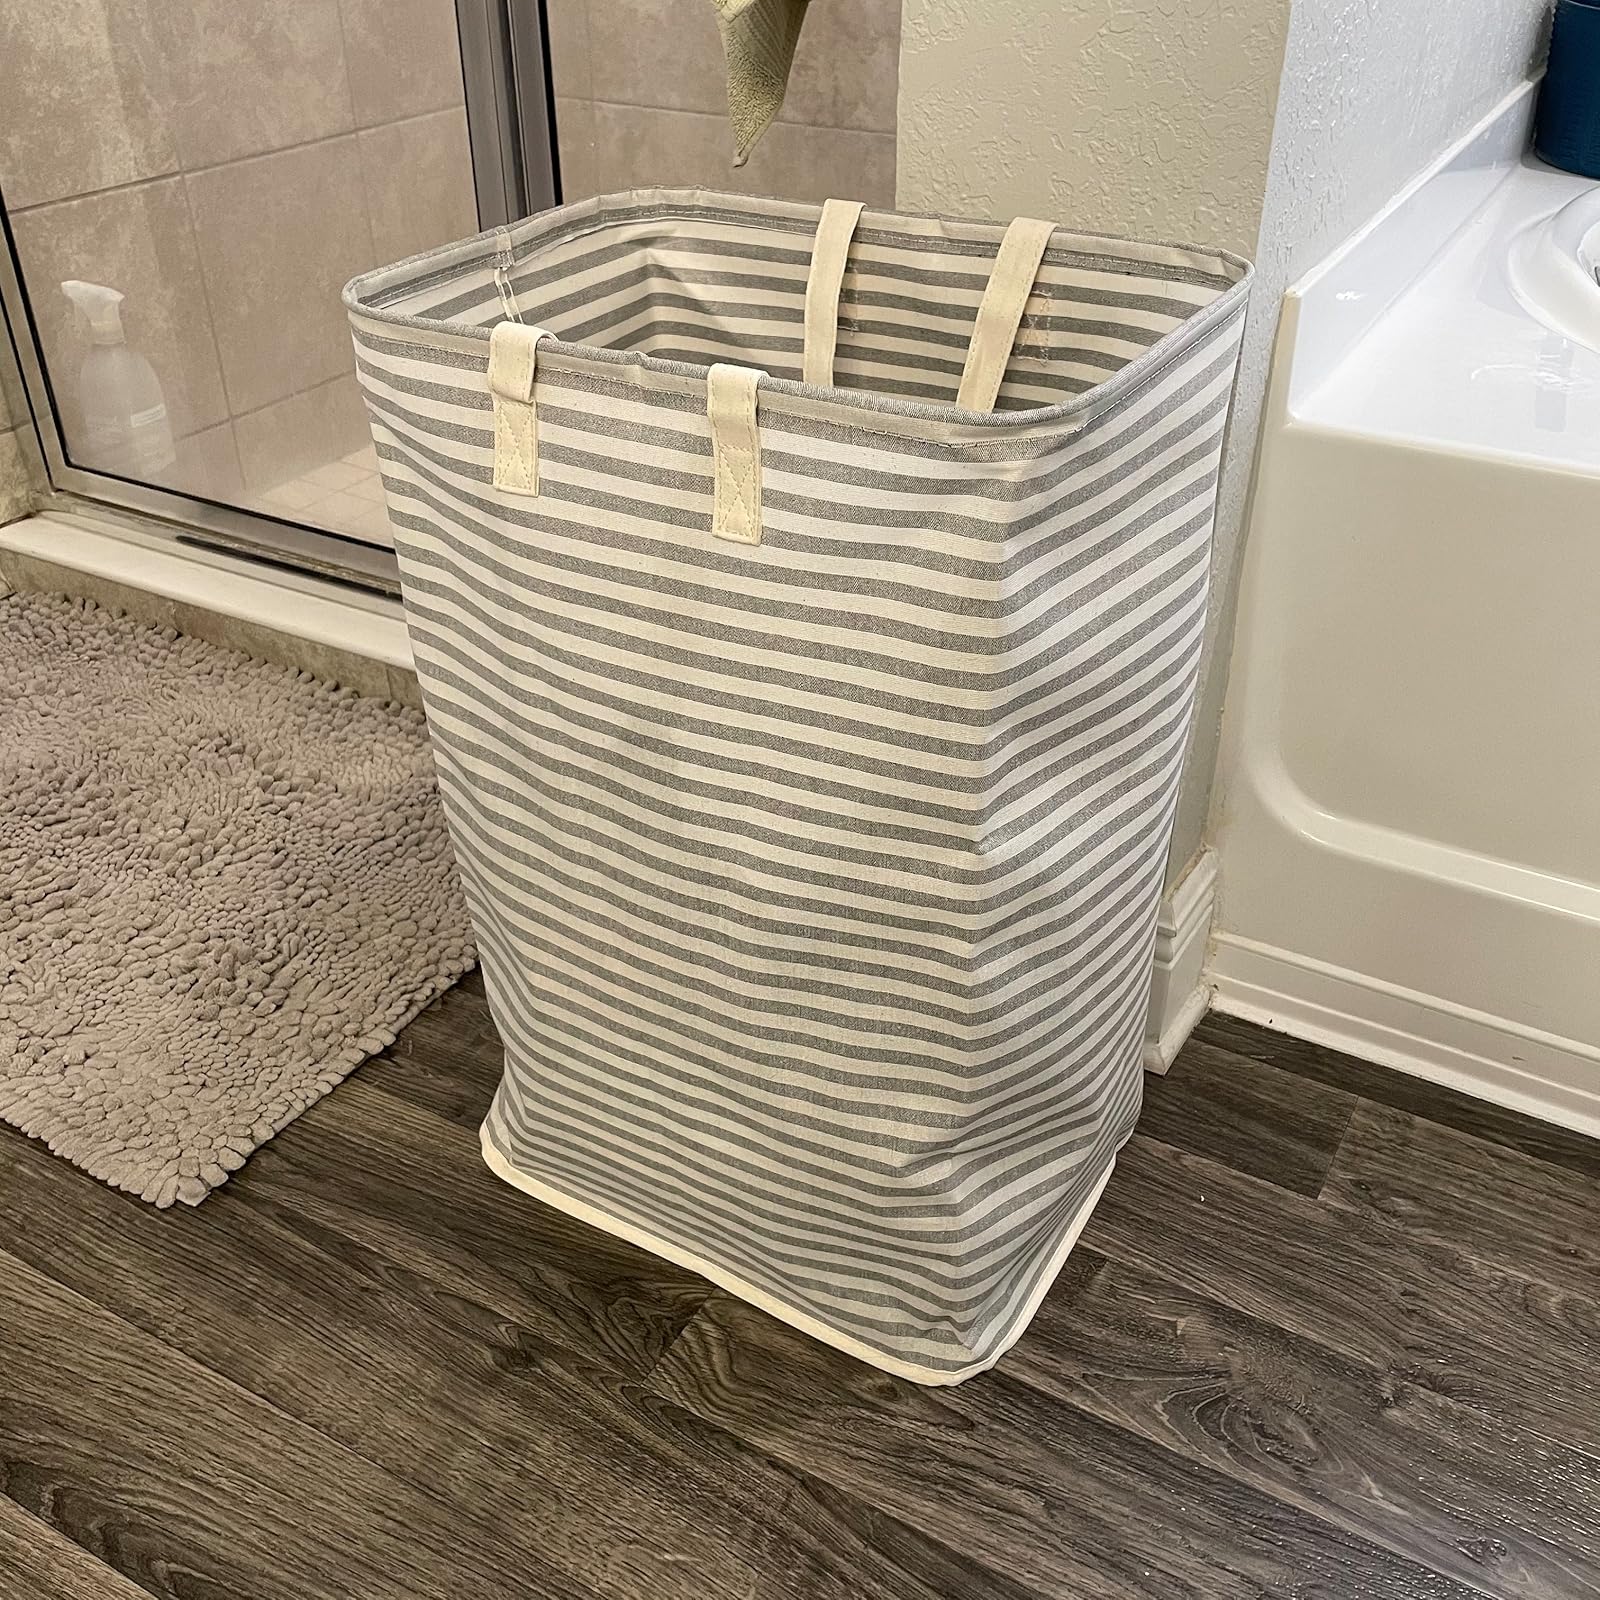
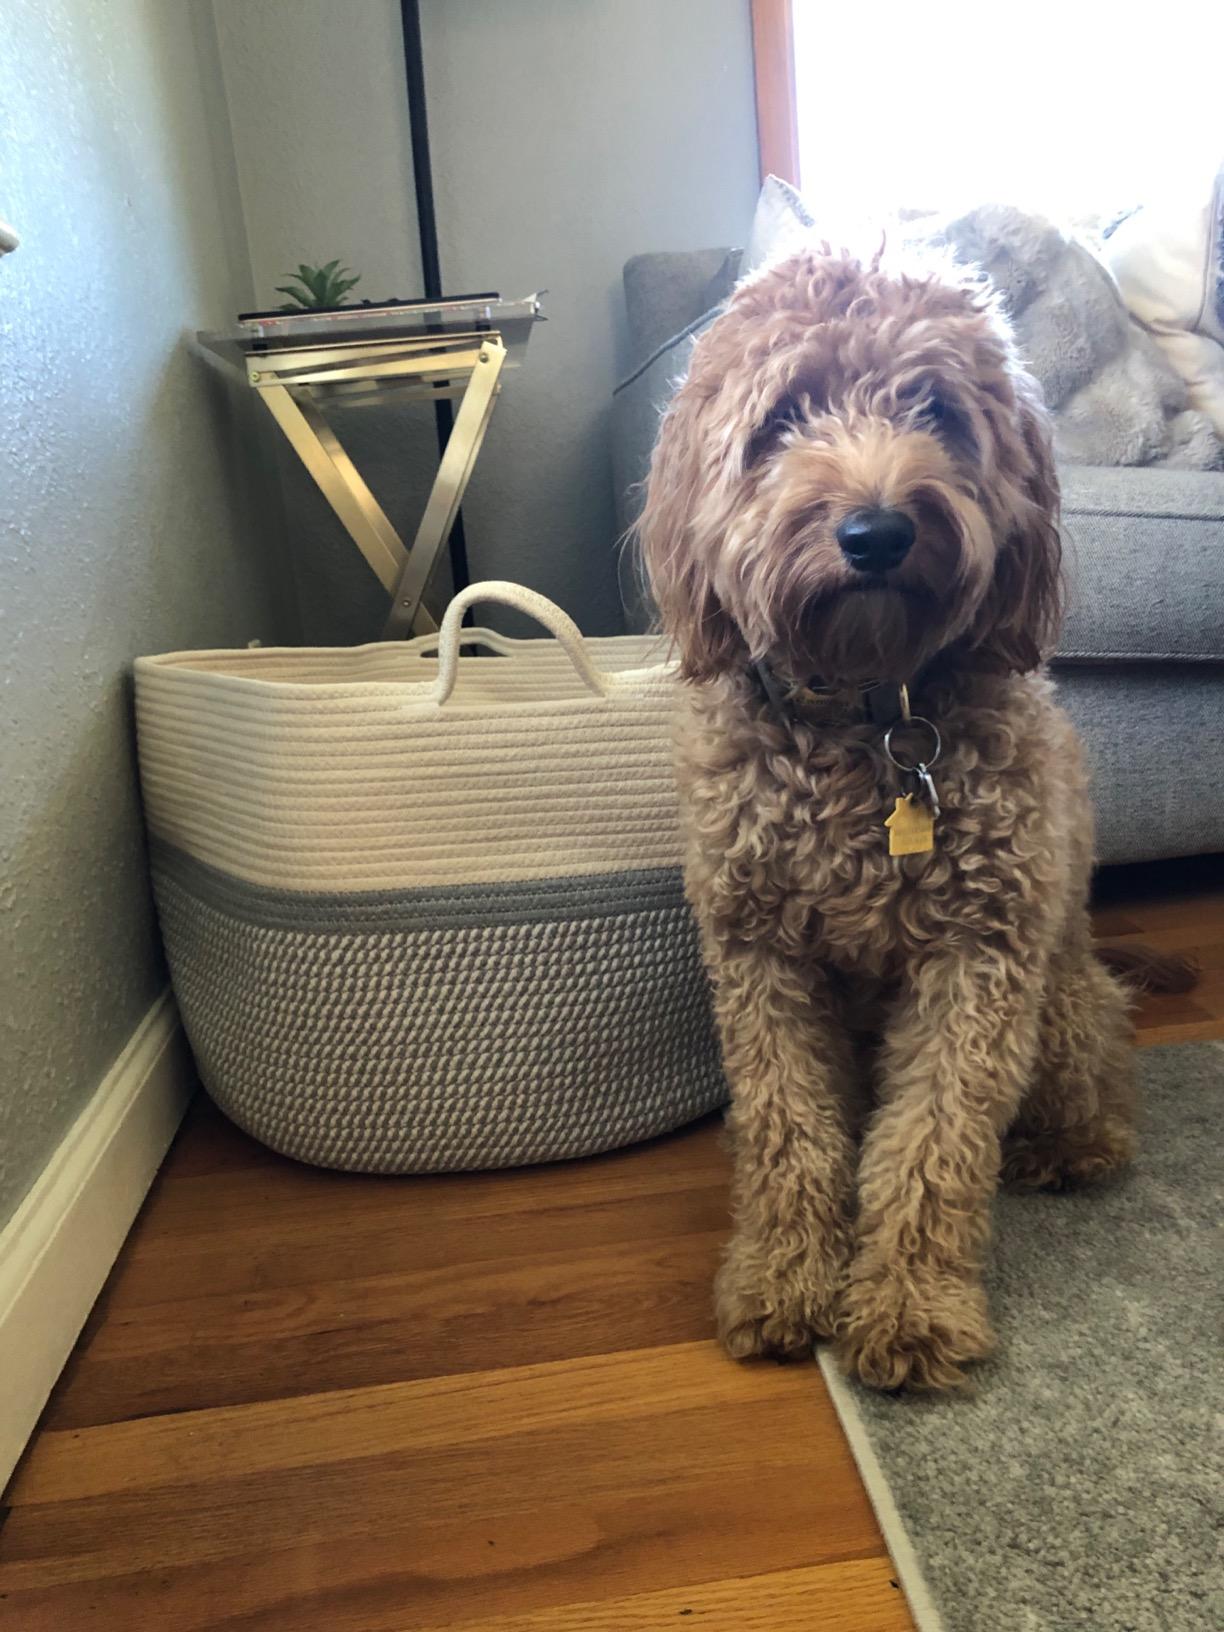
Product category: items_hamper
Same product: no